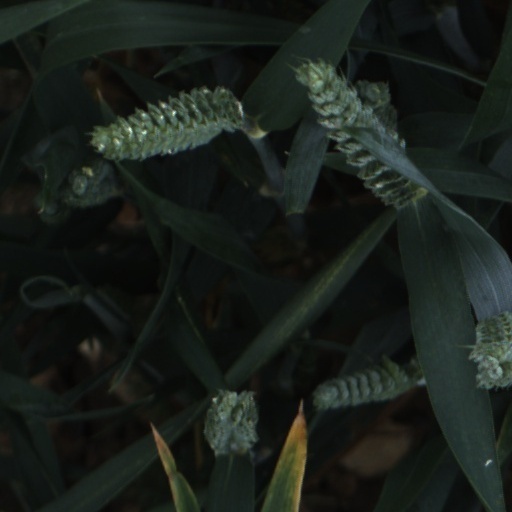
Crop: wheat